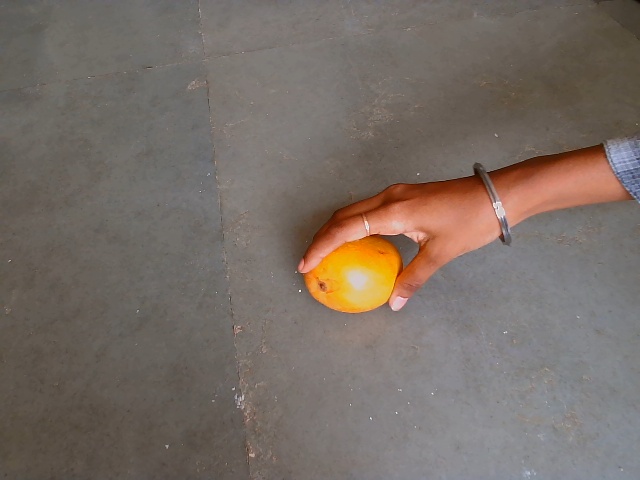
Label: Ripe_Mango